Saab 60

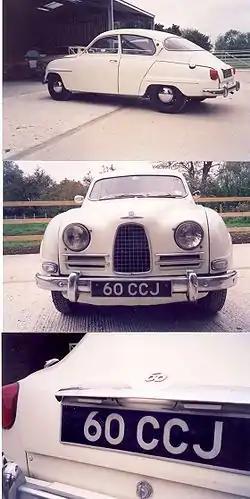
Saab 60

The Saab 60 was a 'special'. It was a limited edition modification of the 1962 Saab 96, peculiar to the UK. Modifications were carried out at Saab (GB) Ltd, in Slough.